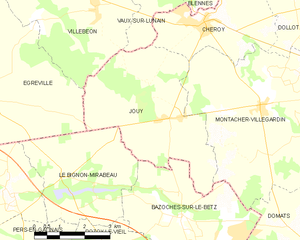
Carte des communes françaises Jouy